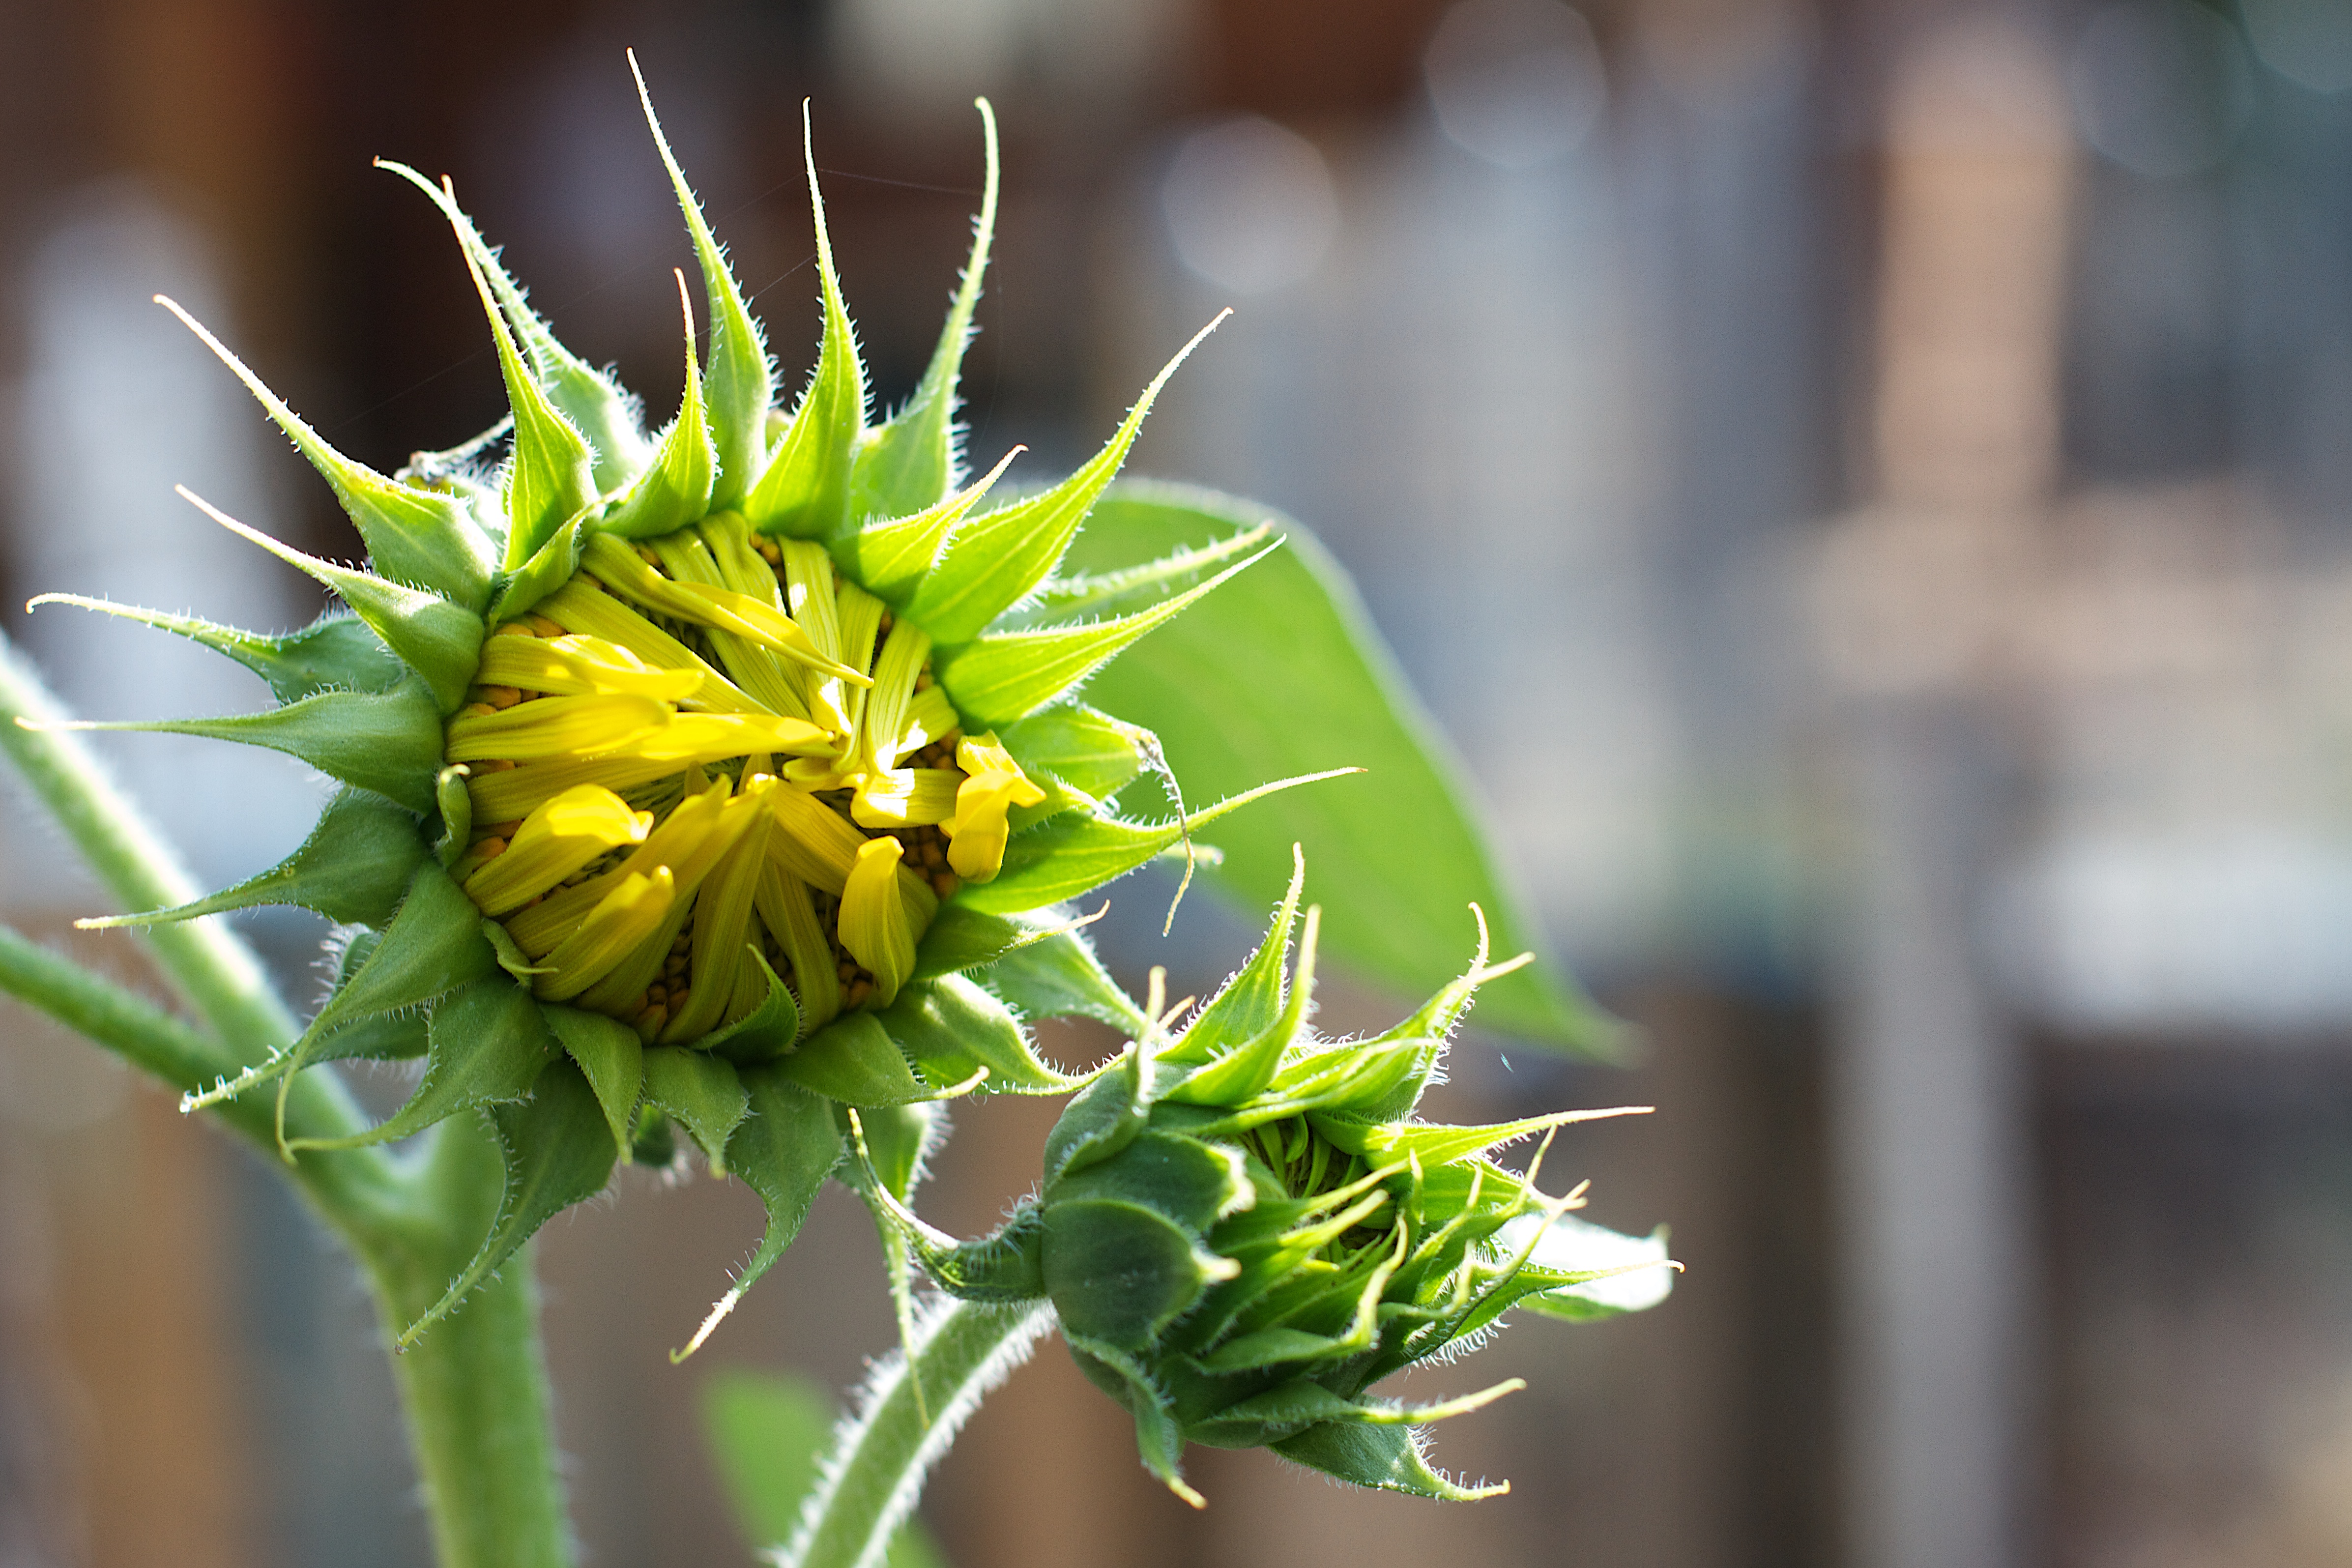
nature, plant, flower, green, produce, botany, yellow, flora, sunflower, wildflower, close up, thistle, seedforward, macro photography, flowering plant, daisy family, plant stem, land plant, thorns spines and prickles